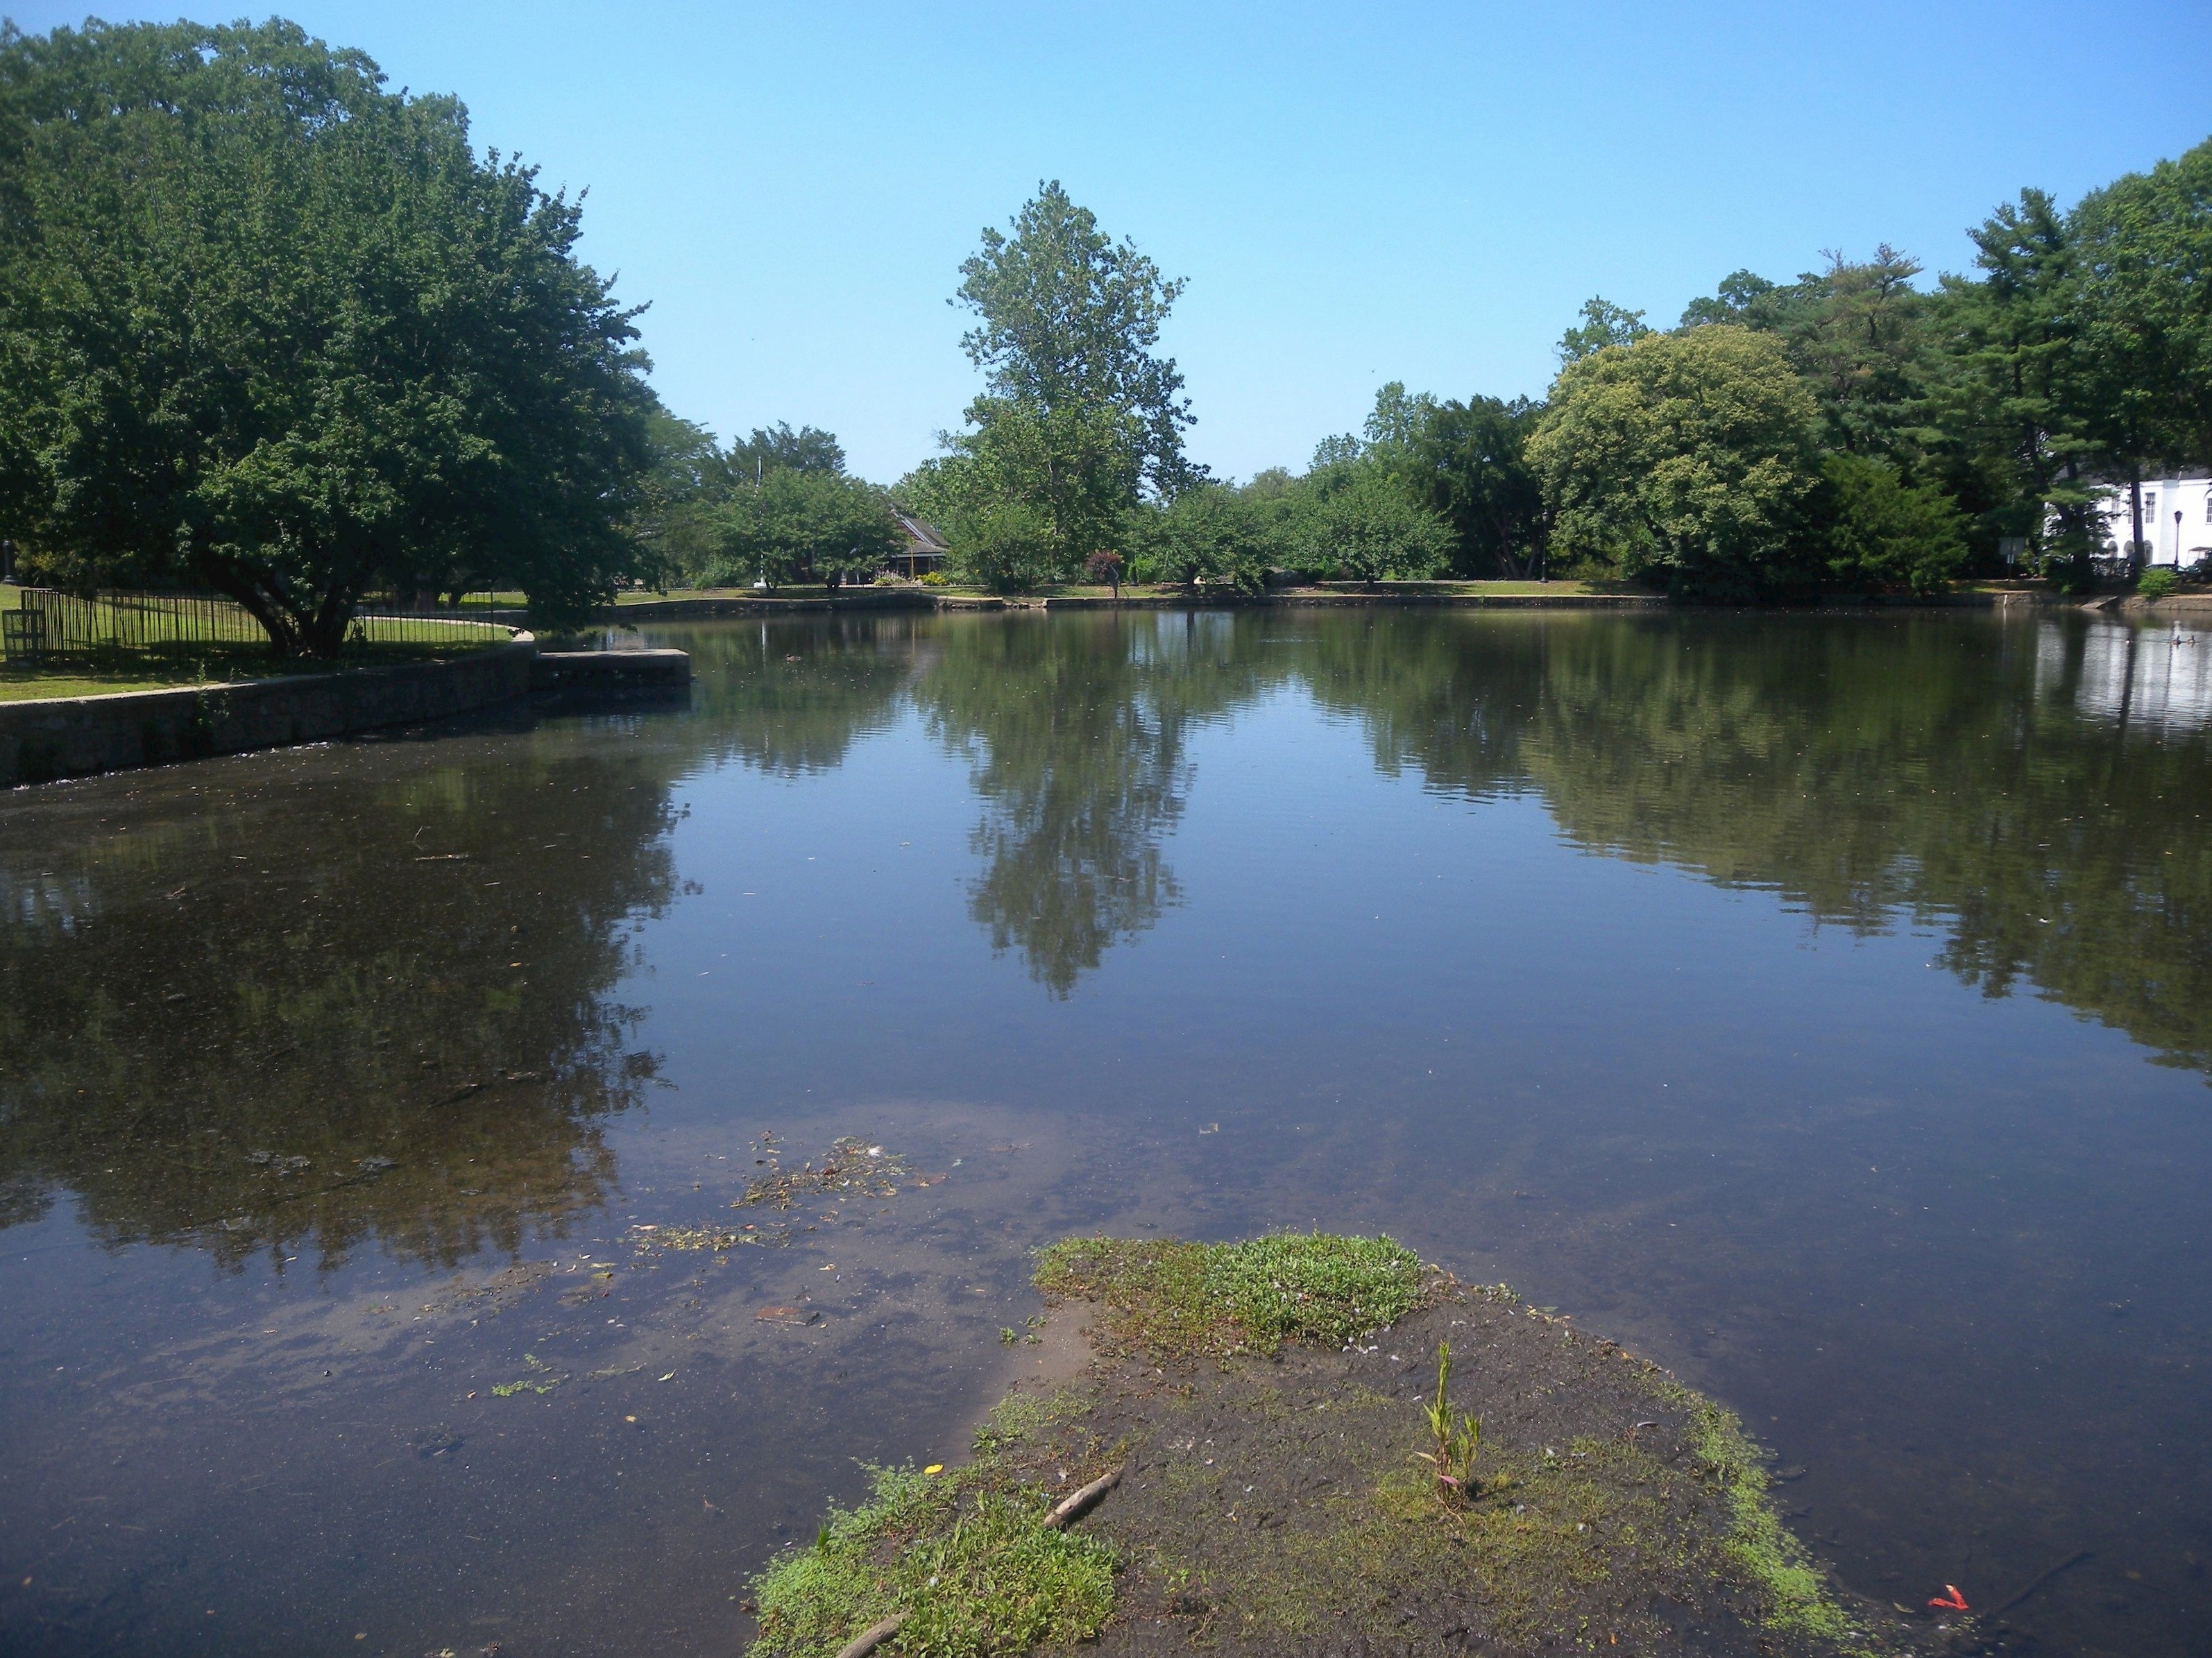
tree, water, nature, marsh, lake, new york, river, canal, summer, shoreline, pond, stream, spring, reflection, scenic, park, reservoir, waterway, body of water, trees, outside, wetland, floodplain, reflections, loch, fish pond, geographical feature, roslyn